Hispanics in the United States Navy

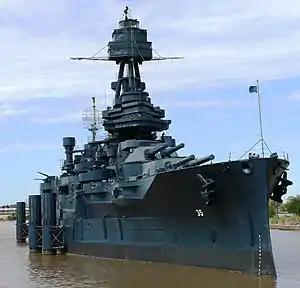
USS "Texas"

Rear Admiral Jose M. Cabanillas, was assigned Executive Officer of . On November 8, "Texas" participated in the invasion of North Africa by destroying an ammunition dump near Port Lyautey. Cabanillas also participated in the invasion of Normandy on (D-Day). On June 6, 1944, the ship's secondary battery went to work on another target on the western end of "Omaha" beach.